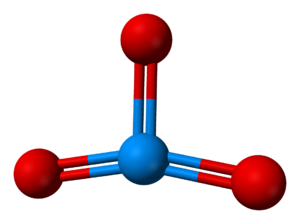
Le trioxyde d'uranium, également appelé oxyde d'uranyle ou oxyde d'uranium(VI), est le composé chimique de formule UO₃. C'est un solide dont la variété cristalline la plus courante, dite γ-UO₃, se présente sous la forme d'une poudre jaune orangé.